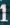
Number: 1